What the Day Owes the Night (film)

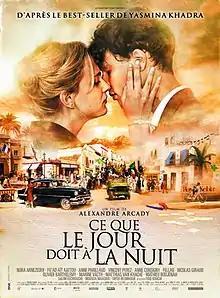
Film poster

What the Day Owes the Night is a 2012 French romantic drama film based on the novel of the same name by Yasmina Khadra. It was directed and produced by Alexandre Arcady, who also wrote the screenplay with Blandine Stintzy and Daniel Saint-Hamont.